Ginowan City Gymnasium

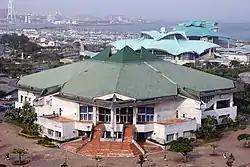

Ginowan City Gymnasium is an arena in Ginowan, Okinawa, Japan.